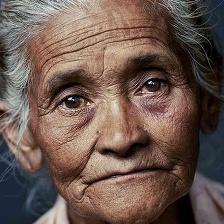
Label: faces